Manhunt in the City

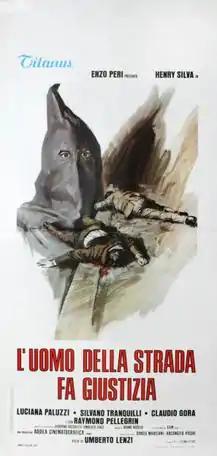

Manhunt in the City, also known as The Manhunt, is a 1975 Italian poliziottesco film directed by Umberto Lenzi. It was co-written by Dardano Sacchetti and has a score by Bruno Nicolai.